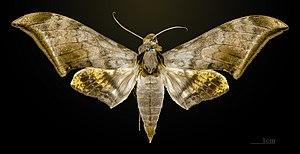
Ambulyx jordani est une espèce d'insectes lépidoptères de la famille des Sphingidae, sous-famille des Smerinthinae, tribu des Ambulycini, et du genre Ambulyx.